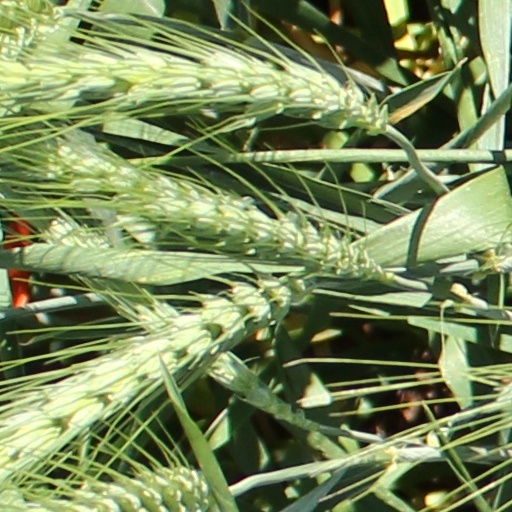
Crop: wheat